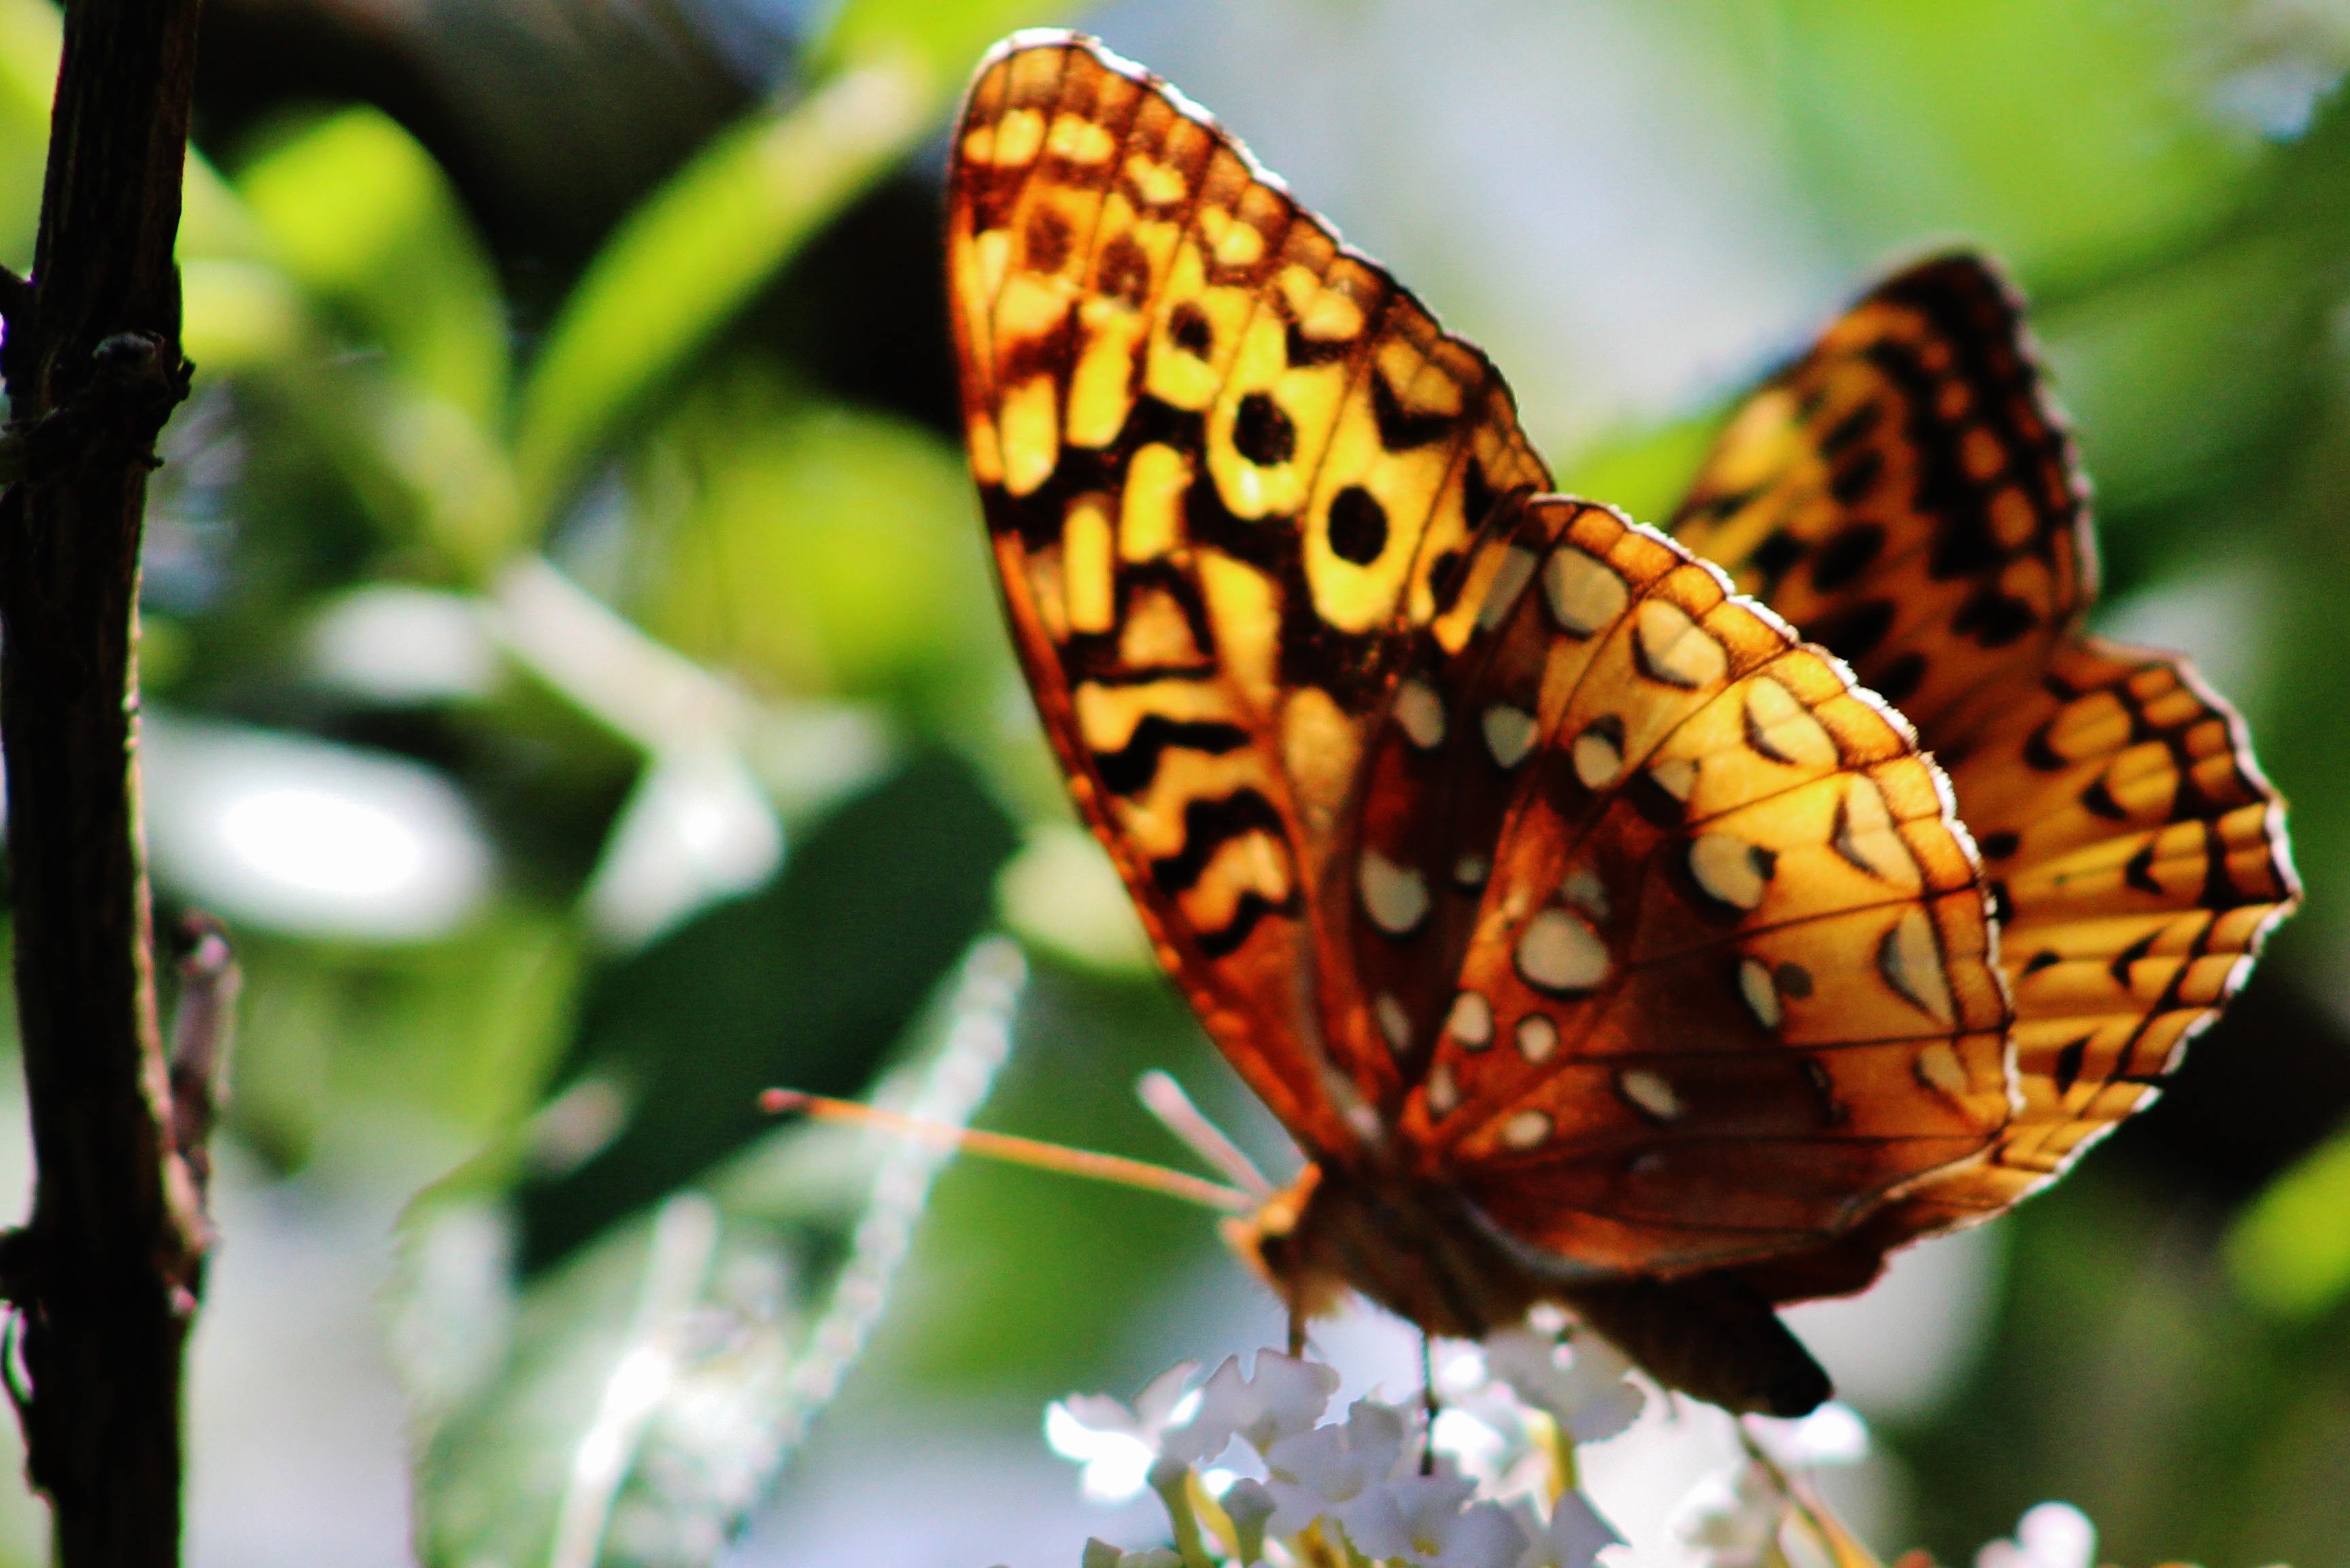
nature, photography, flower, insect, botany, butterfly, flora, fauna, invertebrate, close up, monarch butterfly, macro photography, arthropod, pollinator, moths and butterflies